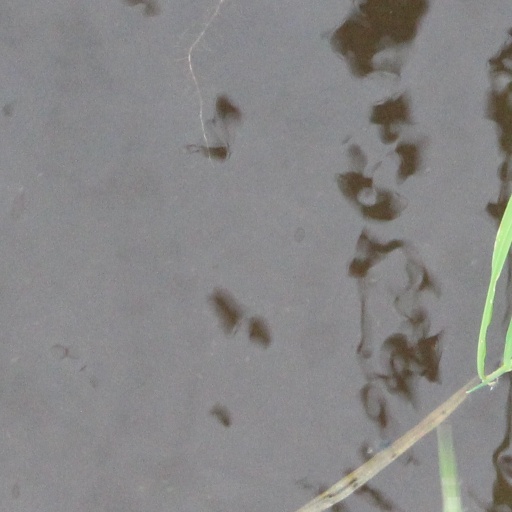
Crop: rice